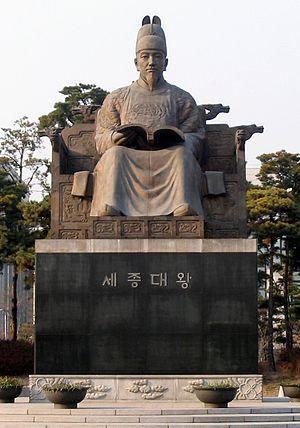
La période Joseon est la période de l'histoire de la Corée au cours de laquelle le pays fut gouverné par la dynastie Joseon, parfois appelée dynastie Yi, une dynastie de rois coréens qui occupa le trône de 1392 à 1910.